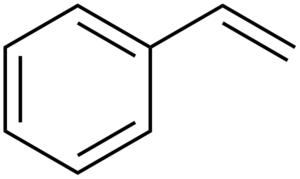
La nomenclature en chimie est l'ensemble des règles, symboles, vocables, destinés à représenter et à prononcer les noms des corps étudiés.